Arbeidernes Leksikon

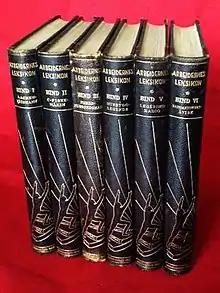
in six volumes.

It was the first reference book in Norwegian to have a pronounced class bias, and the first encyclopedia outside of the Soviet Union to be directed specifically at the working class. The publication had a connection with the Norwegian labor movement's goal to spread knowledge among the working and lower class, and in doing so could break the monopoly the middle class had on the dissemination of information in society. They thought that the existing encyclopedias had a middle class bias.